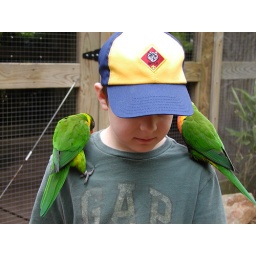
Our son bonds with the birds in the lorikeet exhibit at the Birmingham Zoo.